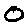
Label: 0